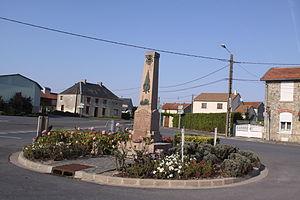
Village Ardennais
Hauviné est une commune française, située dans le département des Ardennes en région Grand Est.